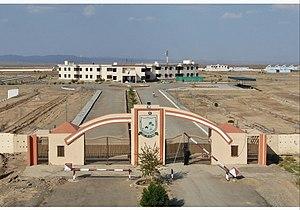
Le district de Panjgur est une subdivision administrative du sud de la province du Baloutchistan au Pakistan. Créé en 1977 autour de sa capitale Chitkan, le district comprend une frontière avec l'Iran.